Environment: real
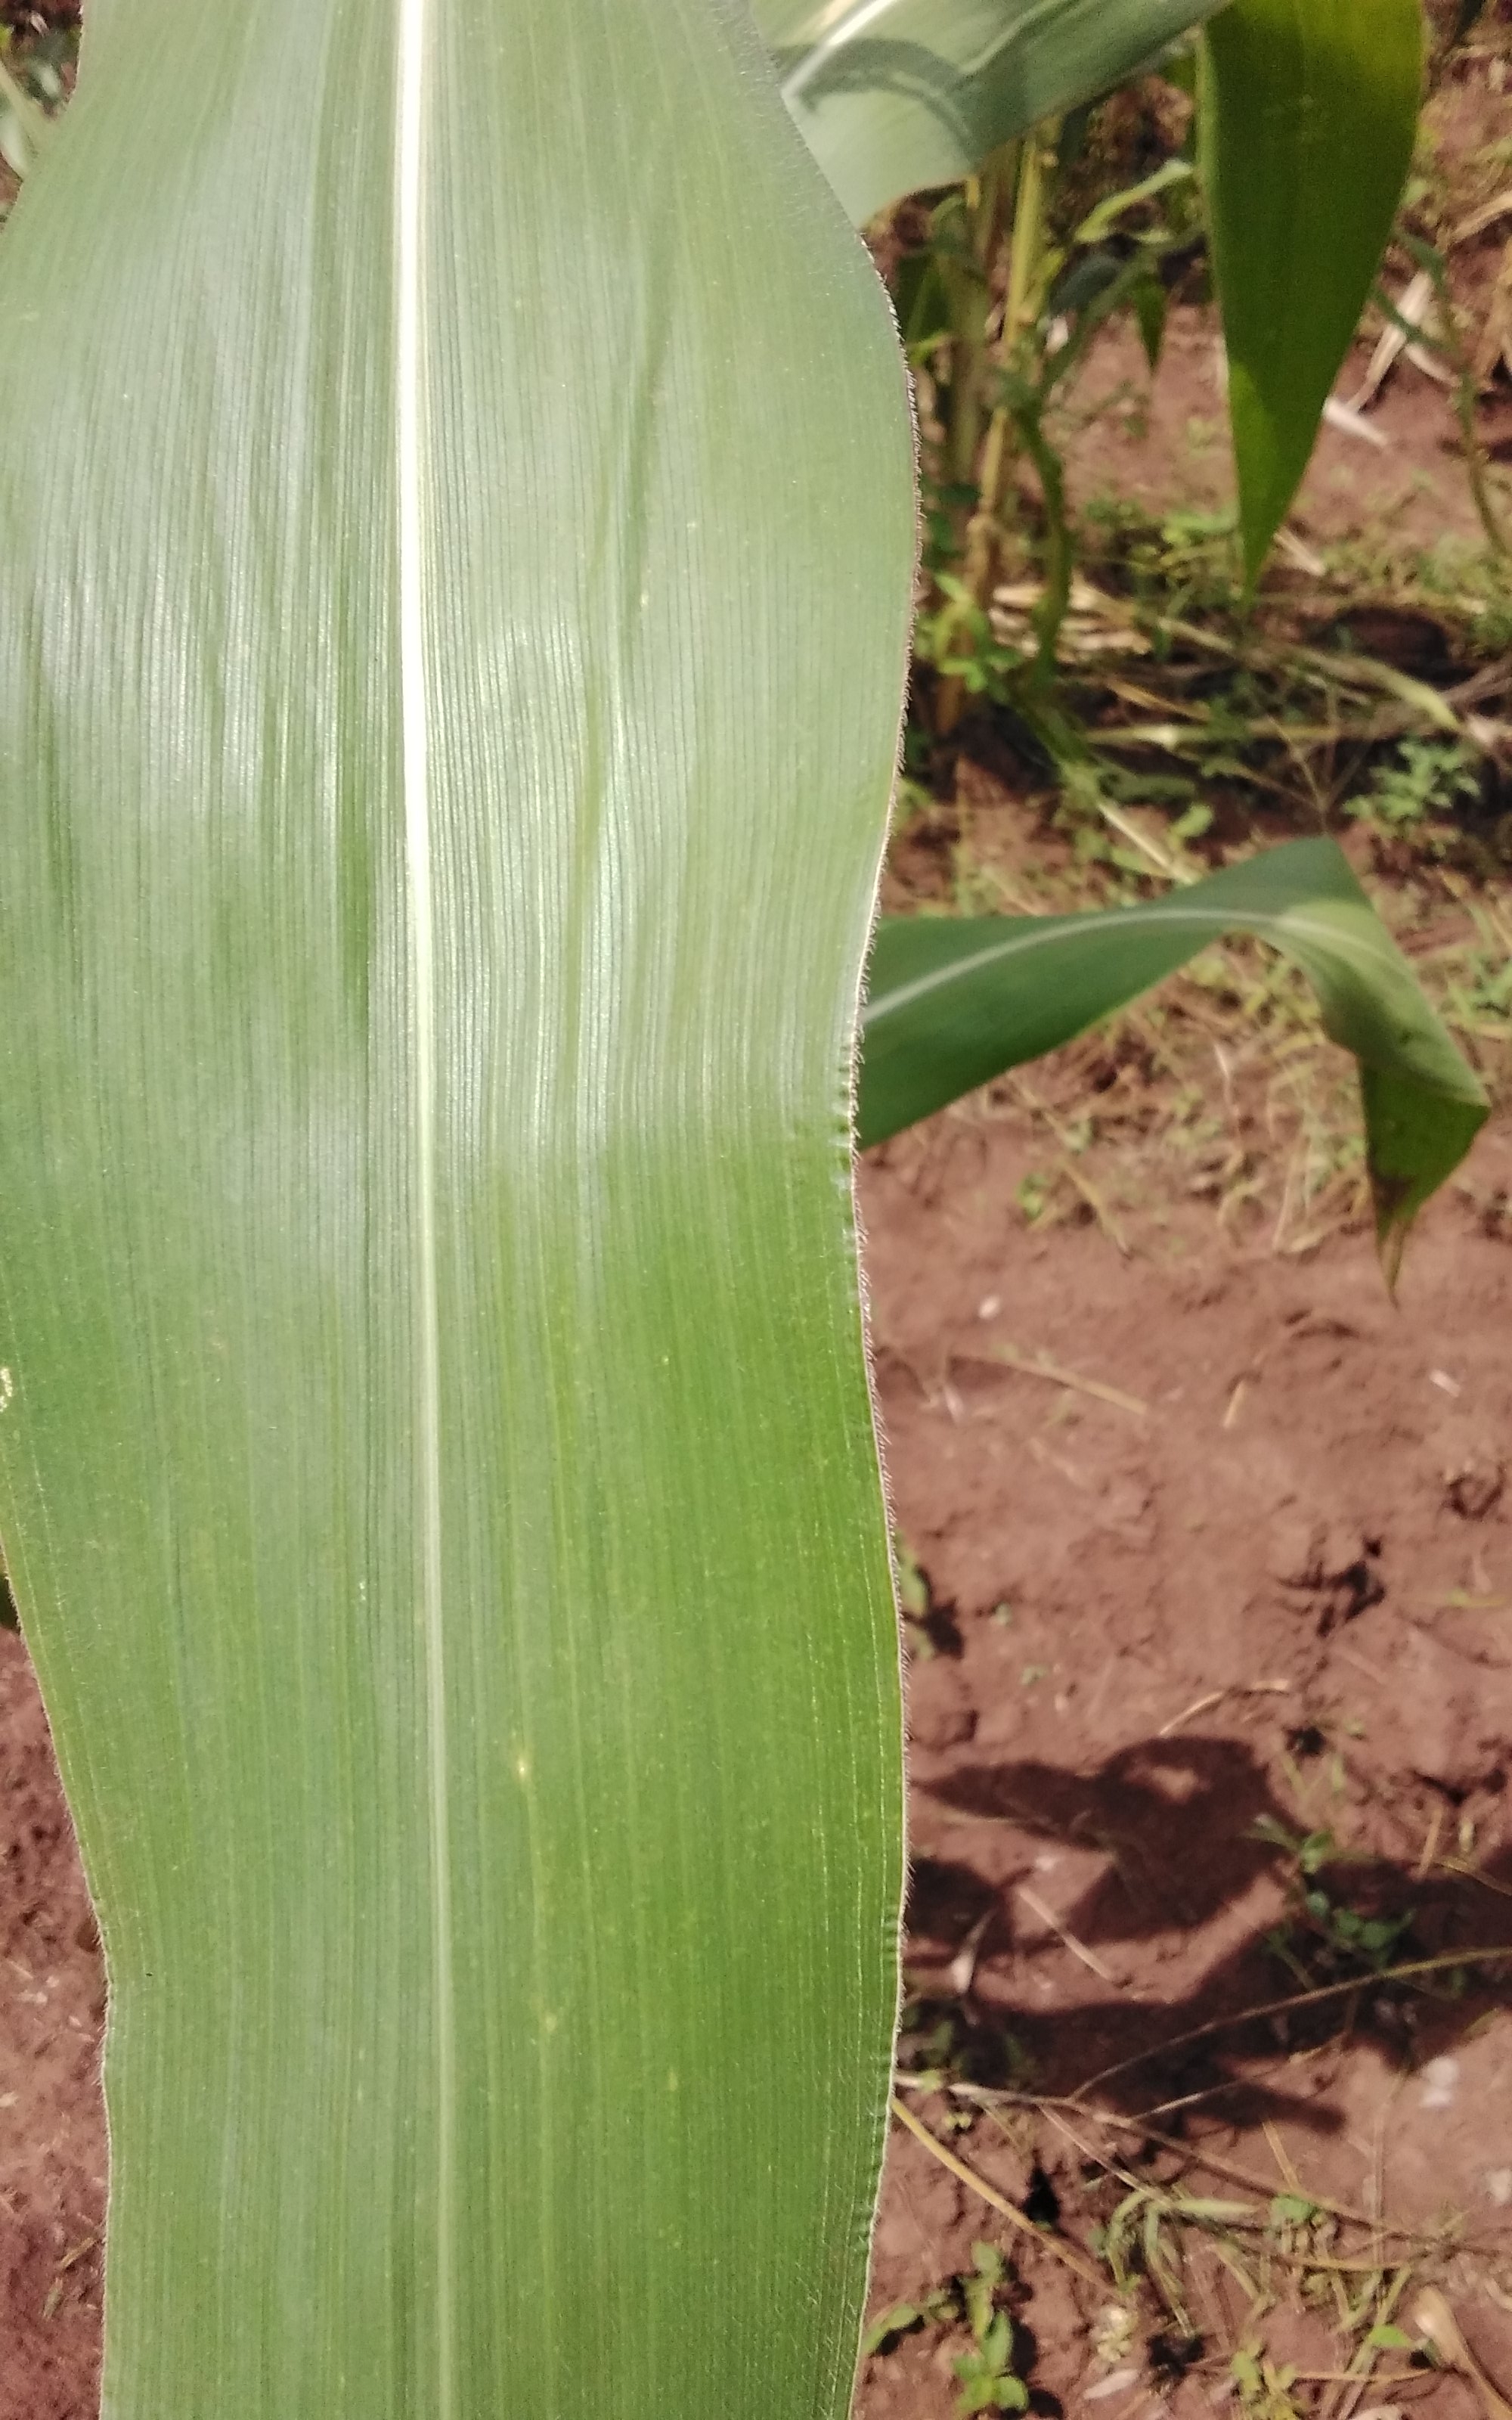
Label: healthy